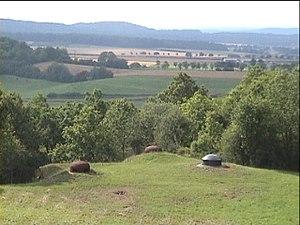
L'ouvrage du Hackenberg est une fortification faisant partie de la ligne Maginot, située sur la commune de Veckring, dans le département de la Moselle.
La ligne Maginot, du nom du ministre de la Guerre André Maginot, est une ligne de fortifications construite par la France le long de sa frontière avec la Belgique, le Luxembourg, l'Allemagne, la Suisse et l'Italie de 1928 à 1940.